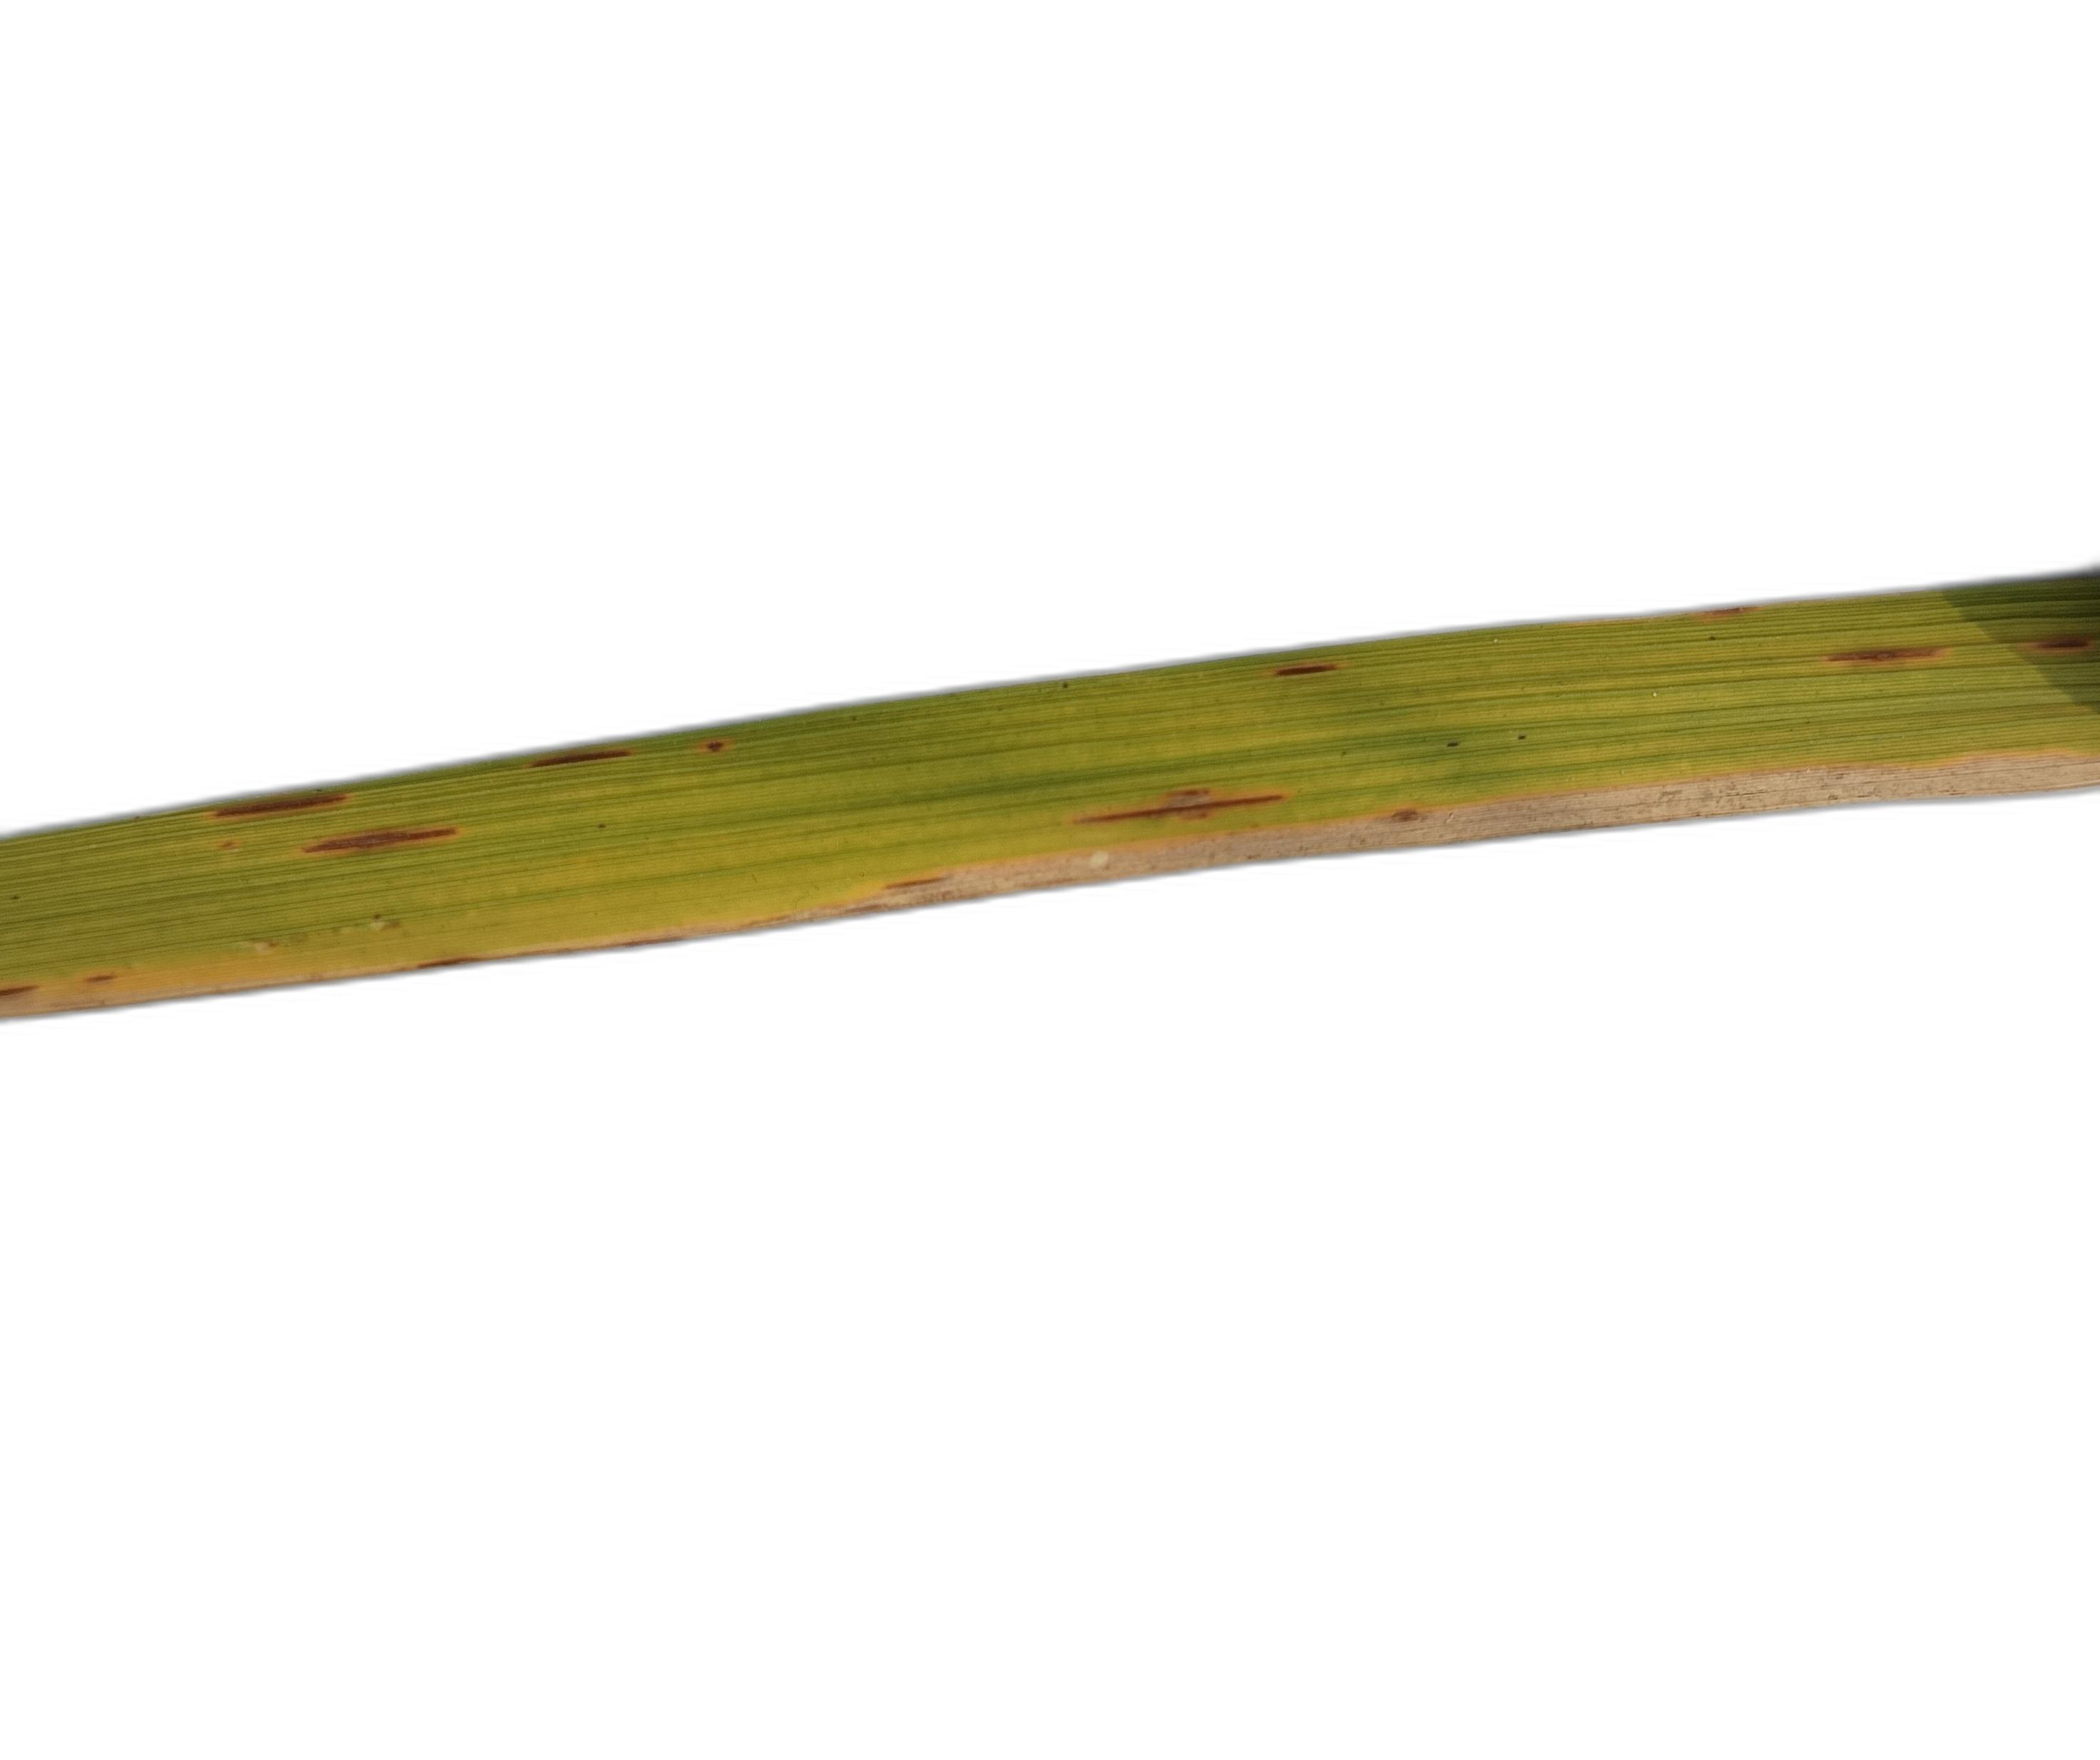
Label: Rice Tungro